Jack McDonald (actor)

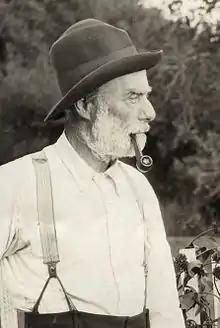
McDonald in "Better Times", 1919

Jack McDonald (September 17, 1880 – 1962) was an American actor of the silent era. He appeared in more than 70 films between 1912 and 1930. He was born in San Francisco, California.